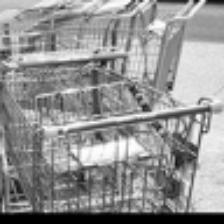
Label: NonHuman